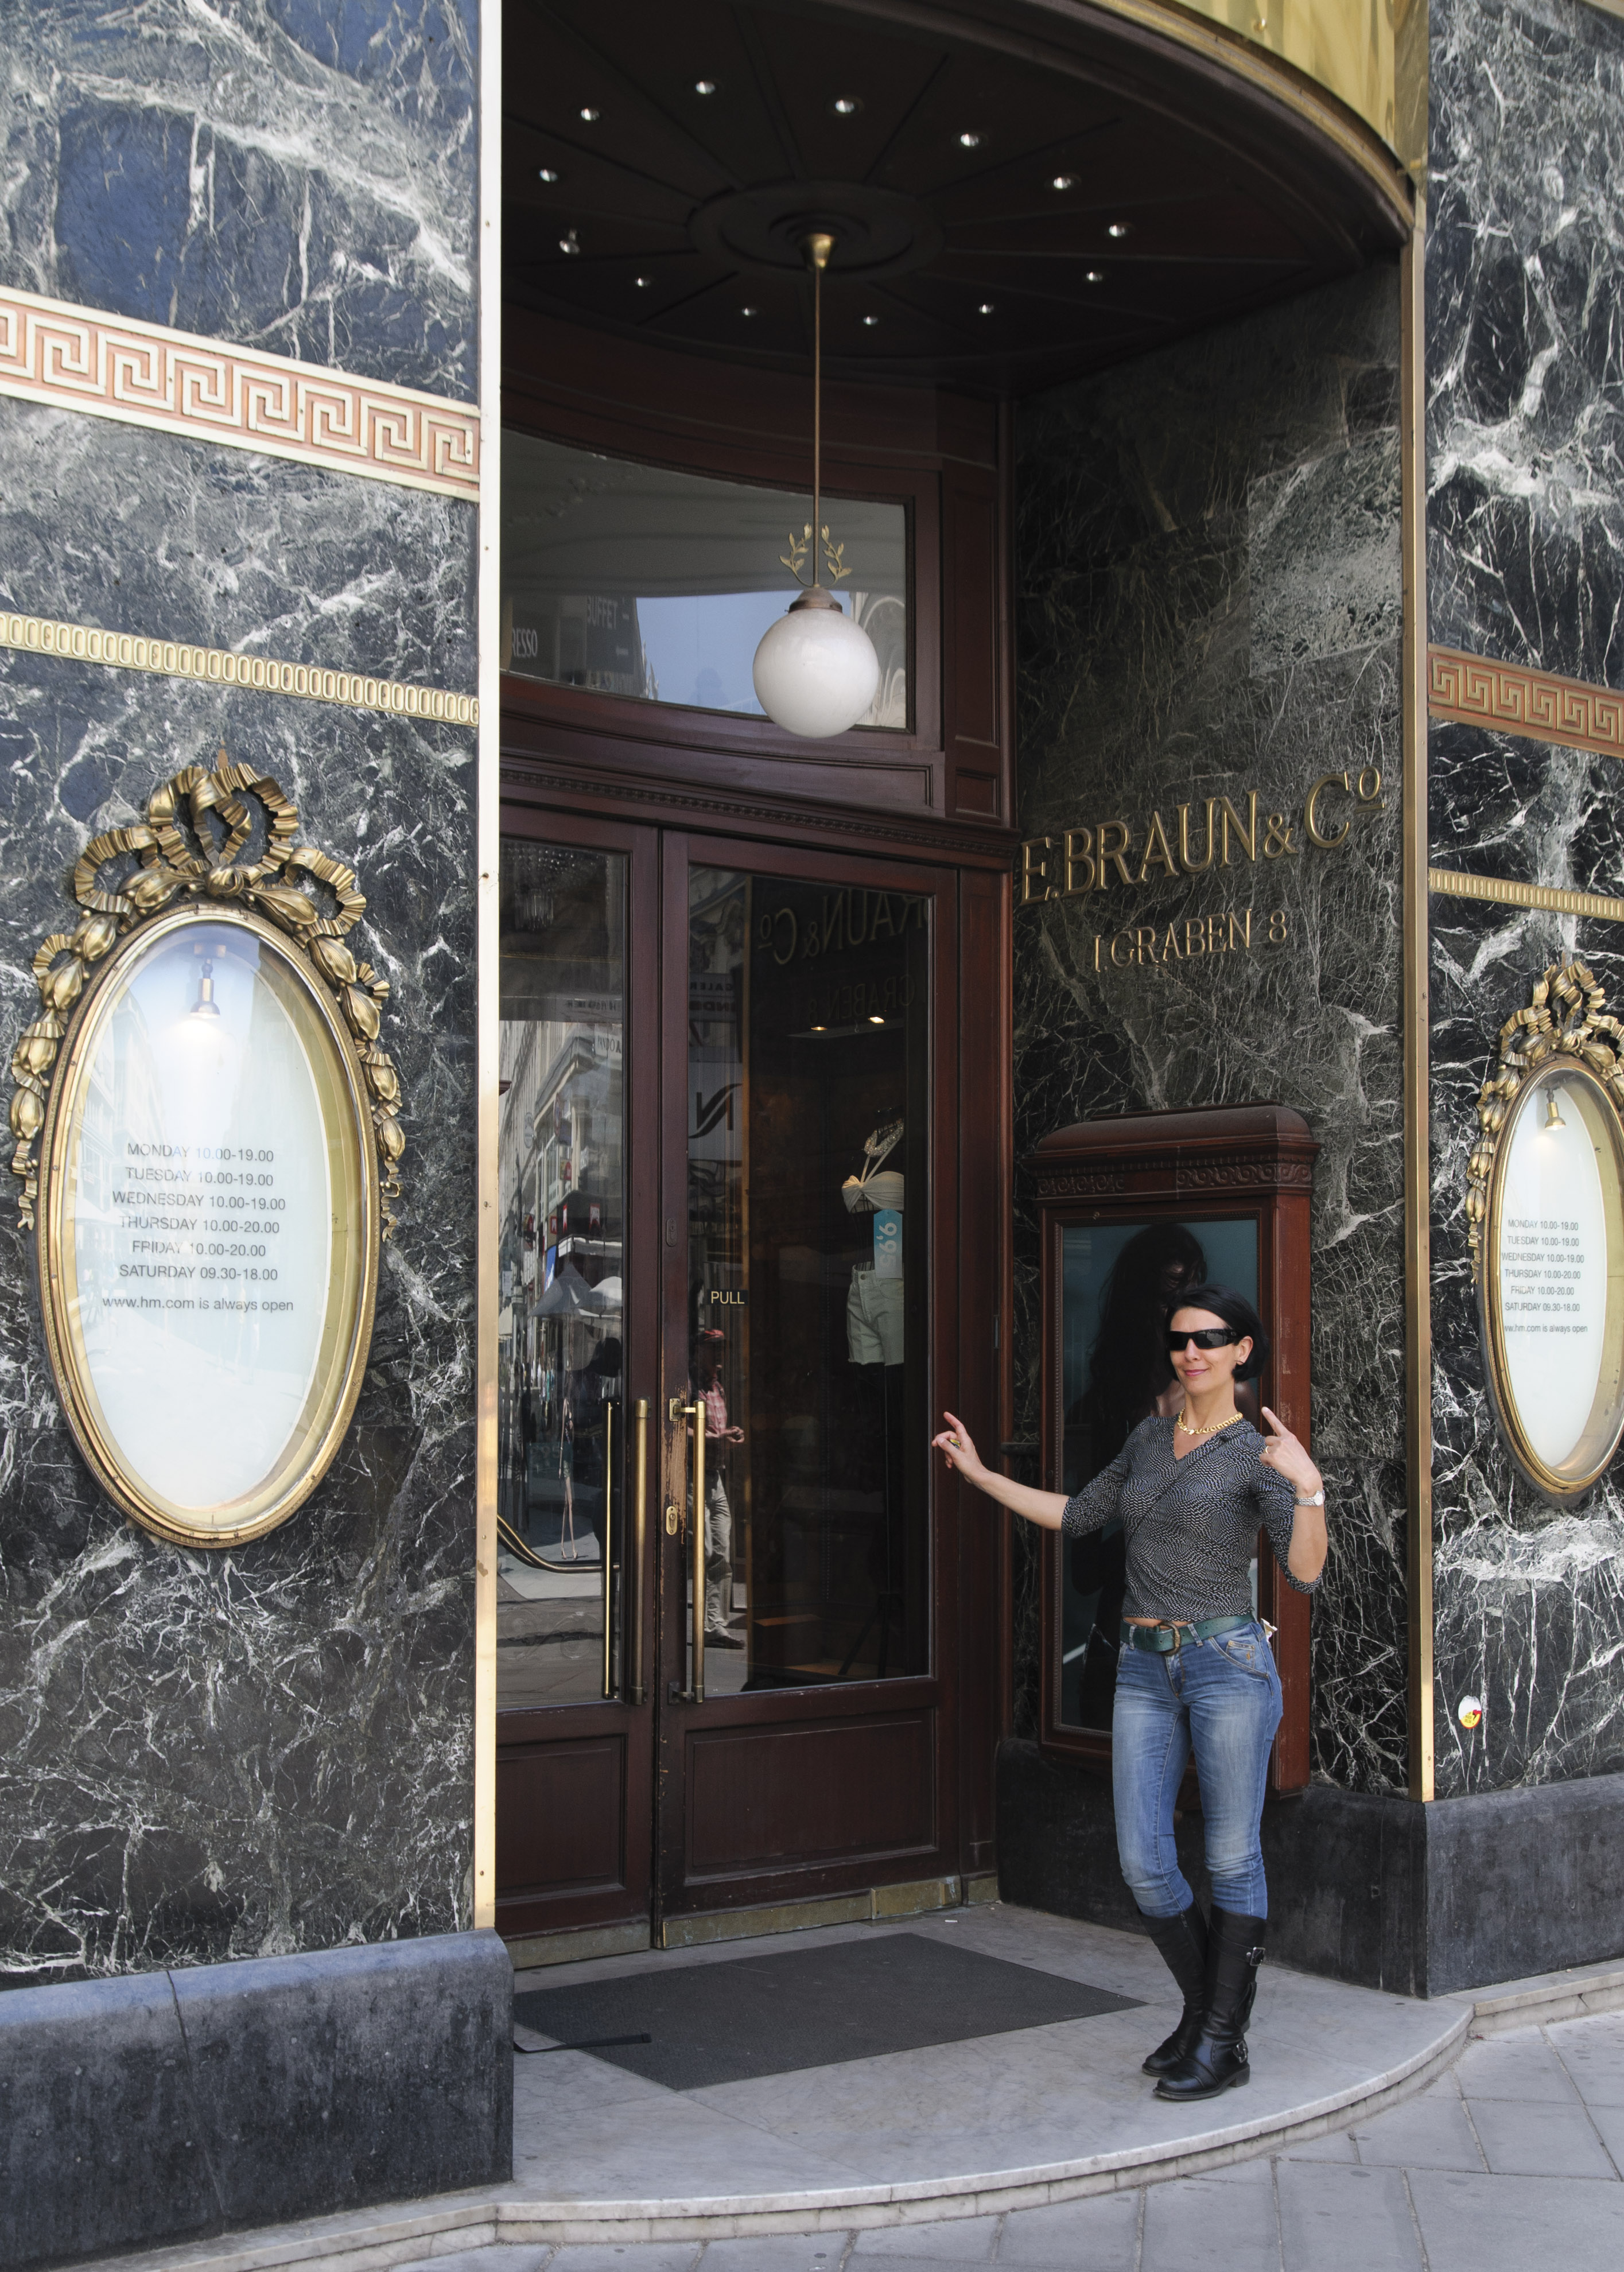
architecture, wall, facade, nikon, lighting, interior design, art, vienna, photograph, tourist attraction, d300, vien